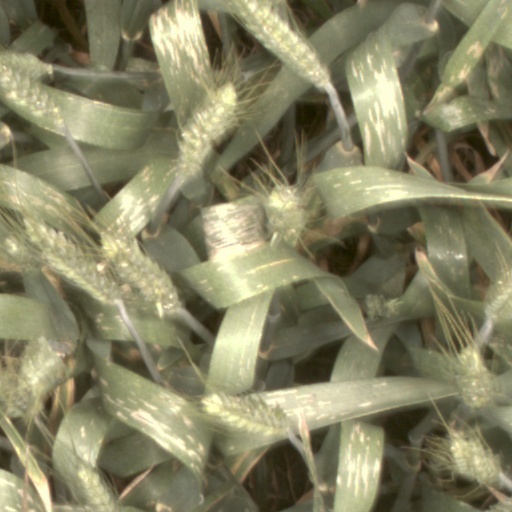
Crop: wheat